Wave-Gotik-Treffen

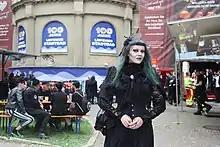
A photo from Wave-Gotik-Treffen 2018

The artists performing at the Wave-Gotik-Treffen cover the entire musical spectrum of the dark scene.